Naked as Nature Intended

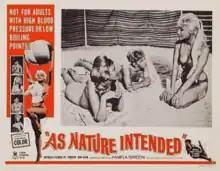
U.S. theatrical release poster

Naked as Nature Intended (U.S. title: As Nature Intended) is a 1961 British nudist film produced and directed by George Harrison Marks and starring Pamela Green. It was the first film from producers Tony Tenser and Michael Klinger.